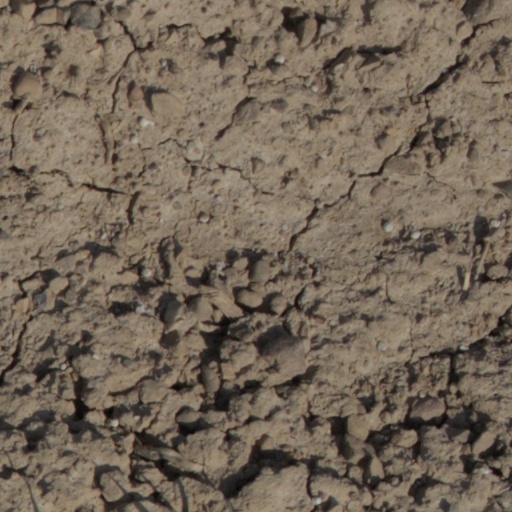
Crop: wheat